Nanaimo River

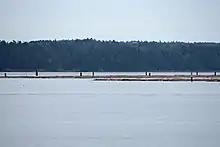
Nanaimo River estuary with a log boom and Duke Point in the background

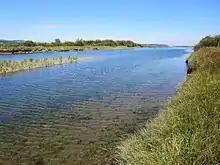
The mouth of the Nanaimo River

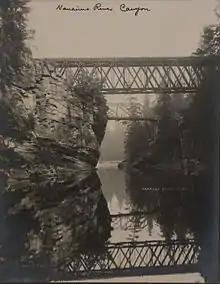
Nanaimo River canyon showing Esquimalt & Nanaimo Railway bridge and road bridge

The source of the Nanaimo River is the eastern slopes of Mount Hooper. Mount Hooper is on the drainage divide that separates rivers flowing eastward towards the Strait of Georgia and westwards into the open Pacific Ocean. The western slopes of Mount Hooper are in the Nitinat River's watershed.